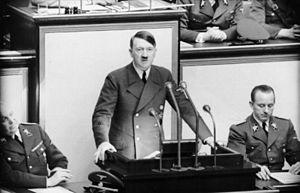
Adolf Hitler [ˈadɔlf ˈhɪtlɐ] est un idéologue et homme d'État allemand, né le 20 avril 1889 à Braunau am Inn en Autriche-Hongrie et mort par suicide le 30 avril 1945 à Berlin. Fondateur et figure centrale du nazisme, il prend le pouvoir en Allemagne en 1933 et instaure une dictature totalitaire, impérialiste, antisémite et raciste désignée sous le nom de Troisième Reich.